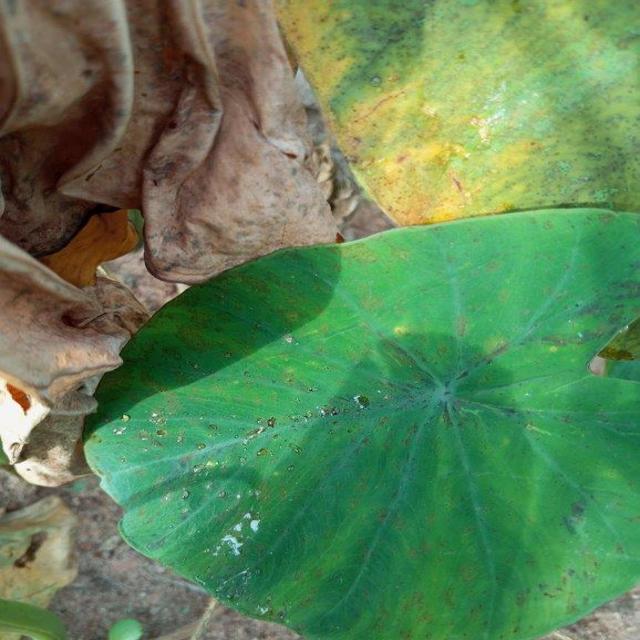
Label: Early_Blight